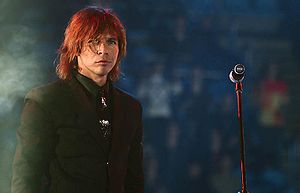
Mumiy Troll
Ilya Lagutenko i 2007
Mumiy Troll er en russisk rockgruppe, som blev dannet i Vladivostok i 1983. Gruppen repræsenterede Rusland ved Eurovision Song Contest 2001, med sangen "Lady alpine blue".